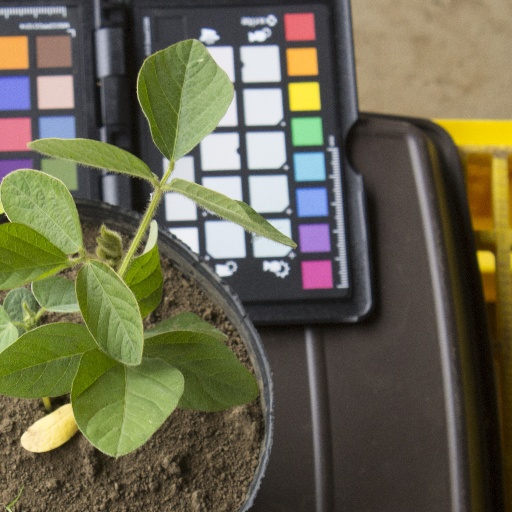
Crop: soybean